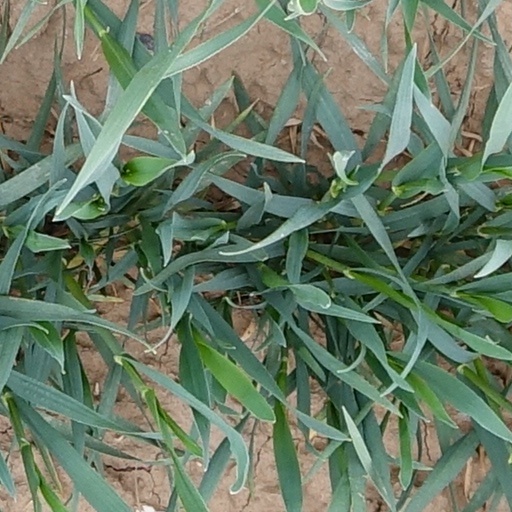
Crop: wheat